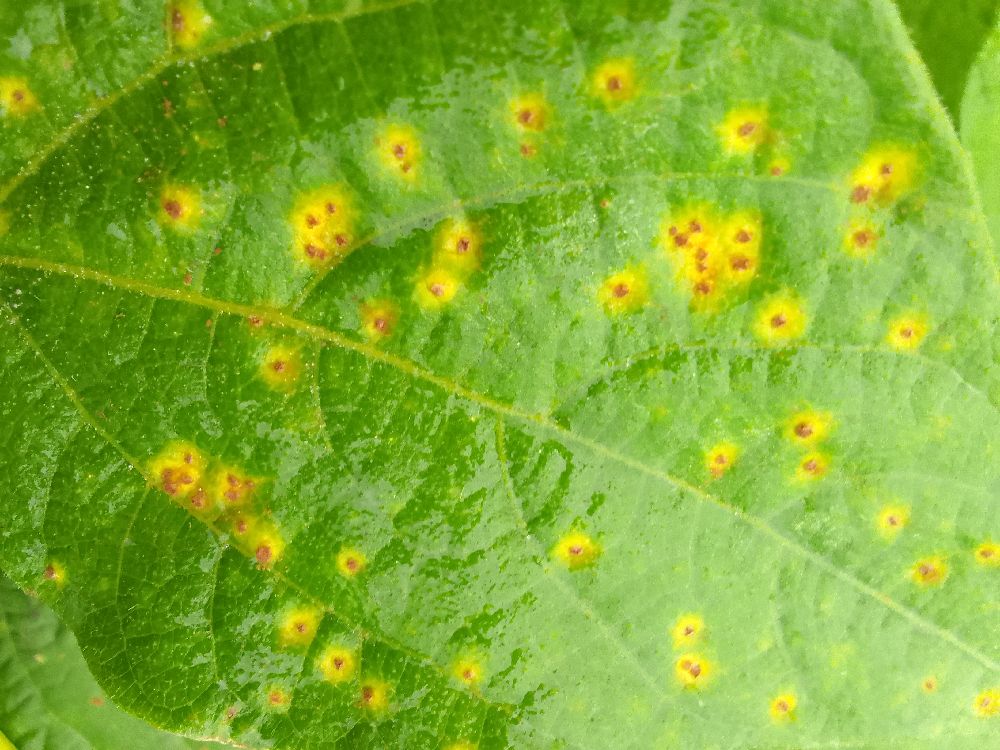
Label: rust